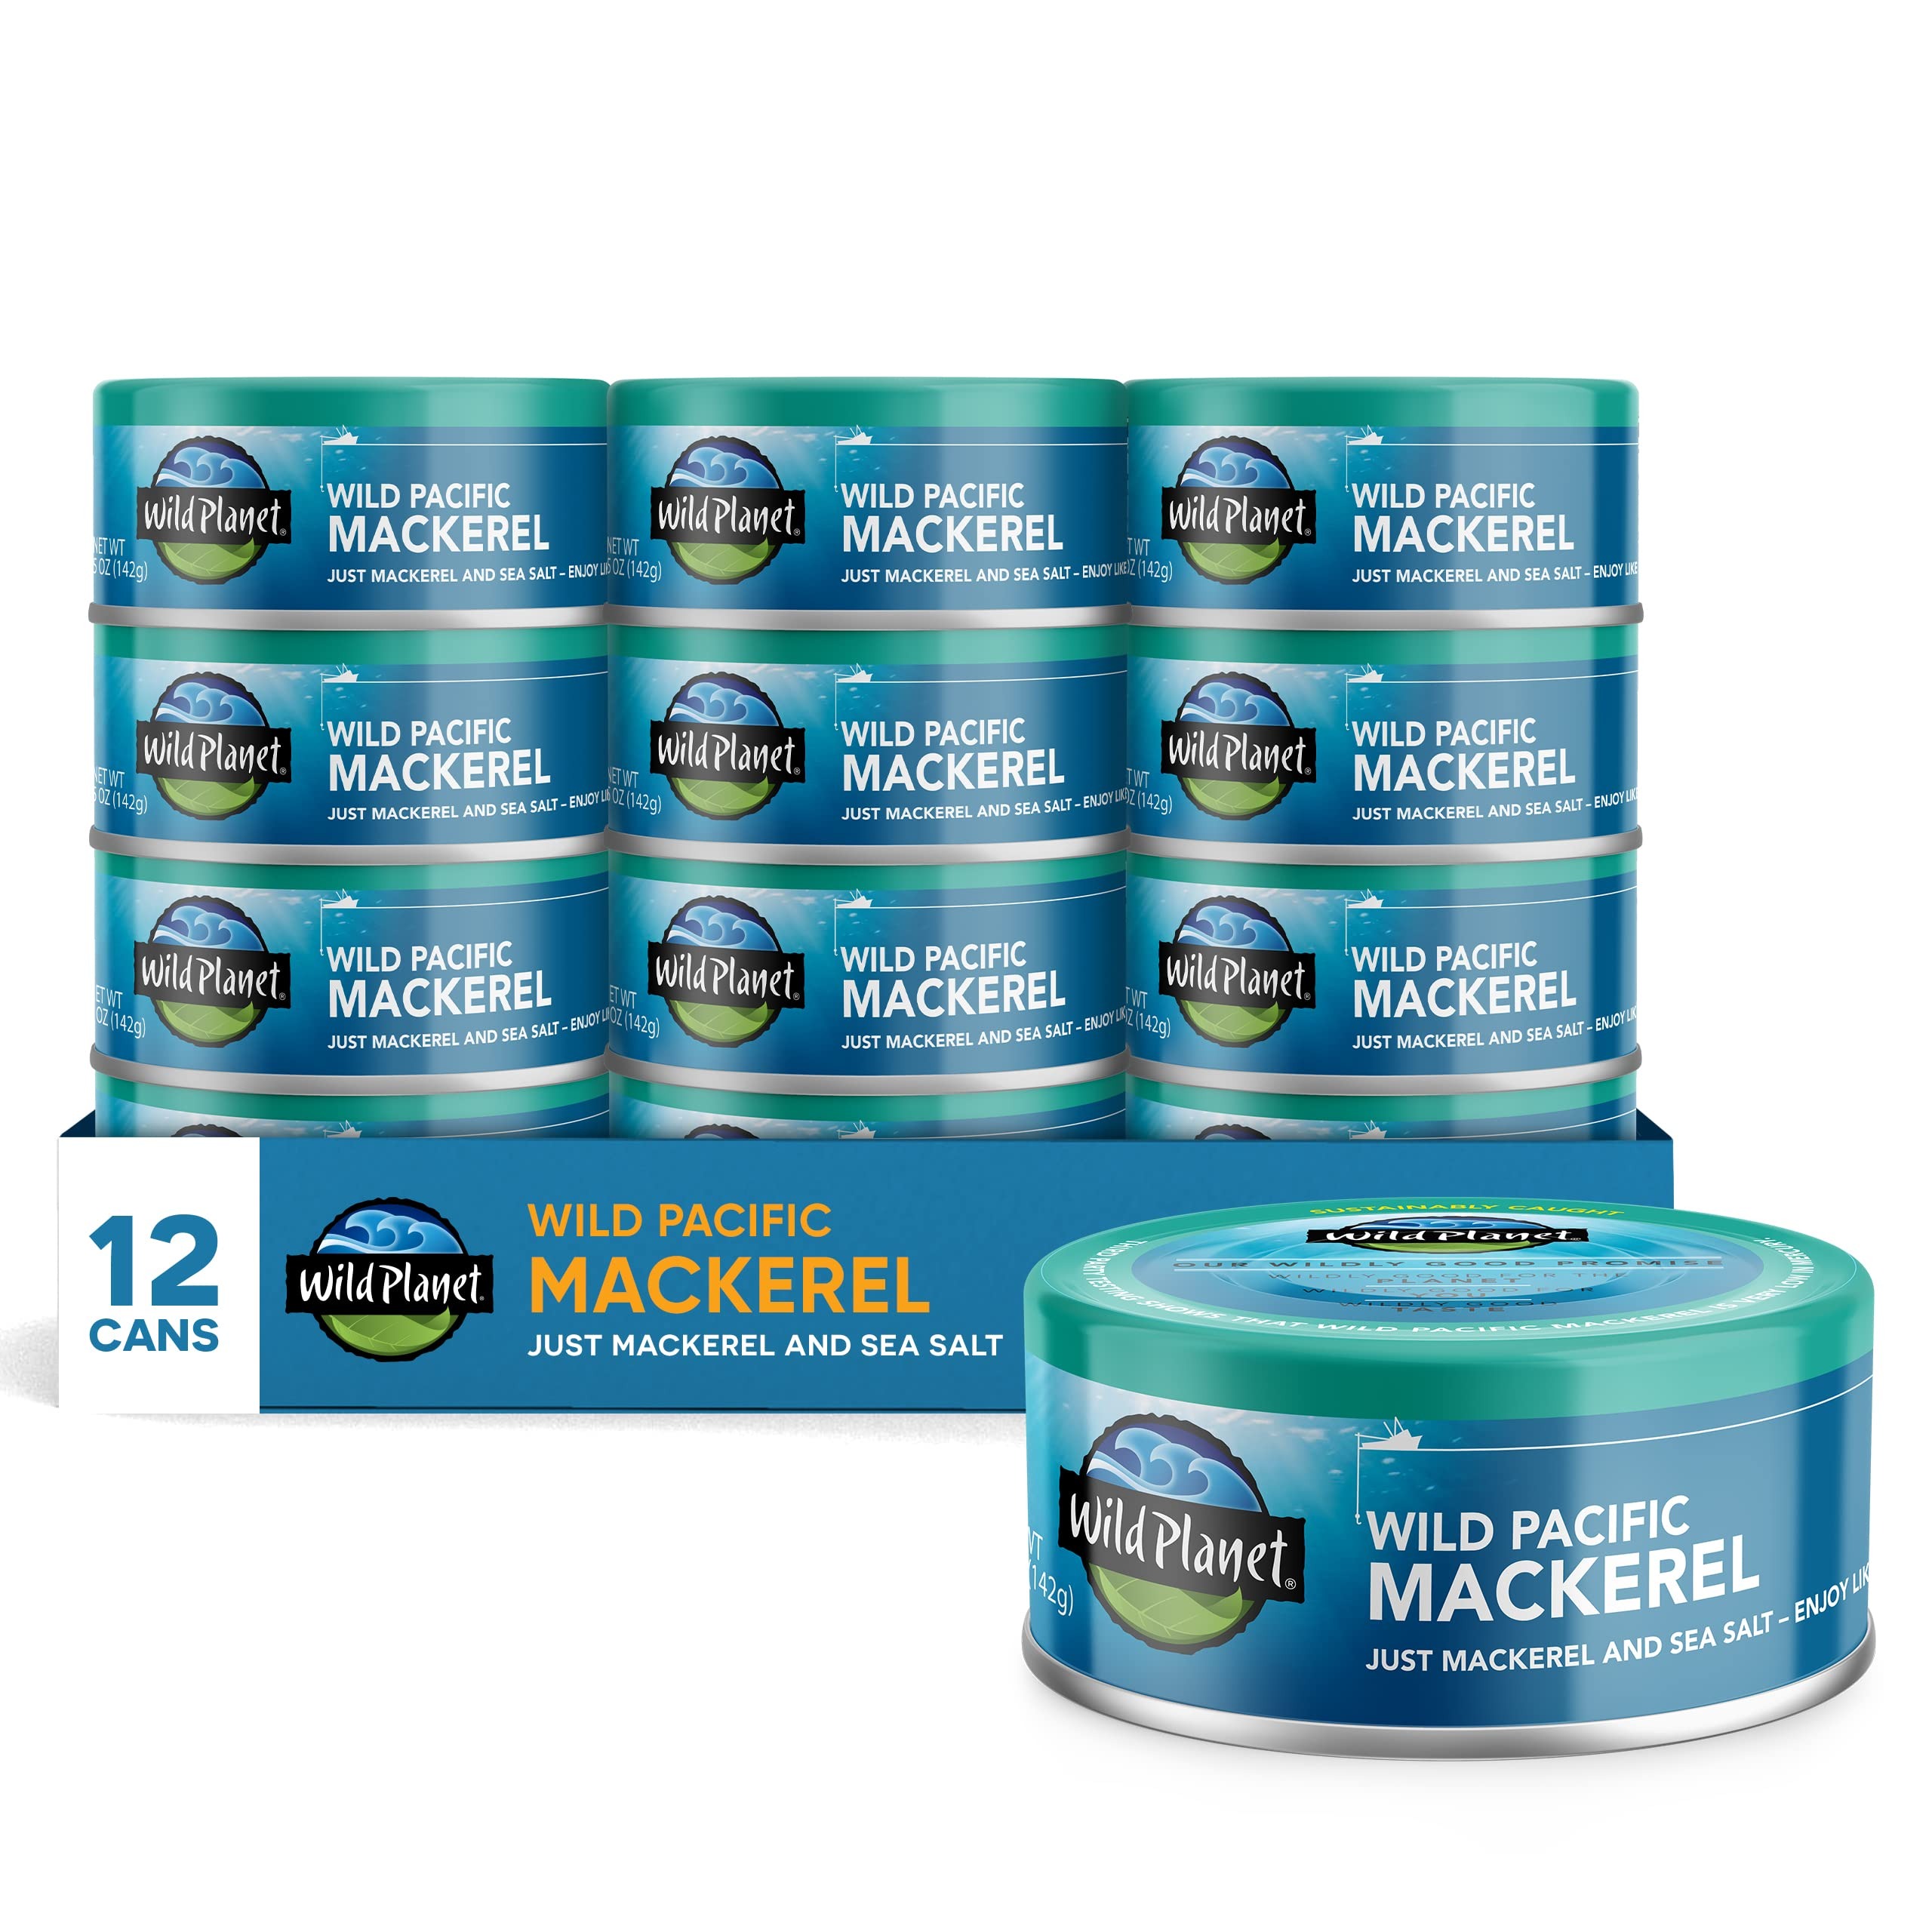
Item Name: Wild Planet Wild Pacific Mackerel Fillets (SABA), Skin-On & Boneless, Delicious & Sustainable, Tinned Fish, 5 oz, (Pack of 12)
Bullet Point 1: DELICIOUS MACKEREL- Also known as Saba on sushi menus, this delicately textured mackerel fillets are hand-packed with just a touch of sea salt. No water, oils or fillers are added.
Bullet Point 2: CONVENIENCE- With a convenient pull tab, enjoy these sardines at home or on-the-go for a great-tasting, satisfying snack or healthy lunch
Bullet Point 3: EXCELLENT SOURCE OF PROTEIN- Our wild mackerel contains 31g of protein and 1,690mg of EPA and DHA Omega-3s and 120% of your daily value of vitamin D per can.
Bullet Point 4: QUALITY- Hand-filleted with great care and attention to detail to remove bones, this wild mackerel is prepared with the skin on for best nutrition, providing a more flavor-forward experience similar to tuna.
Bullet Point 5: SUSTAINABLY SOURCED- We use sustainable and selective harvesting methods to catch our mackerel help eliminate bycatch.
Value: 60.0
Unit: Ounce

Price: 4.59